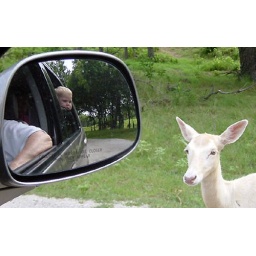
Joshua is looking out the back window at the fallow deer and was caught in the mirror of the car.